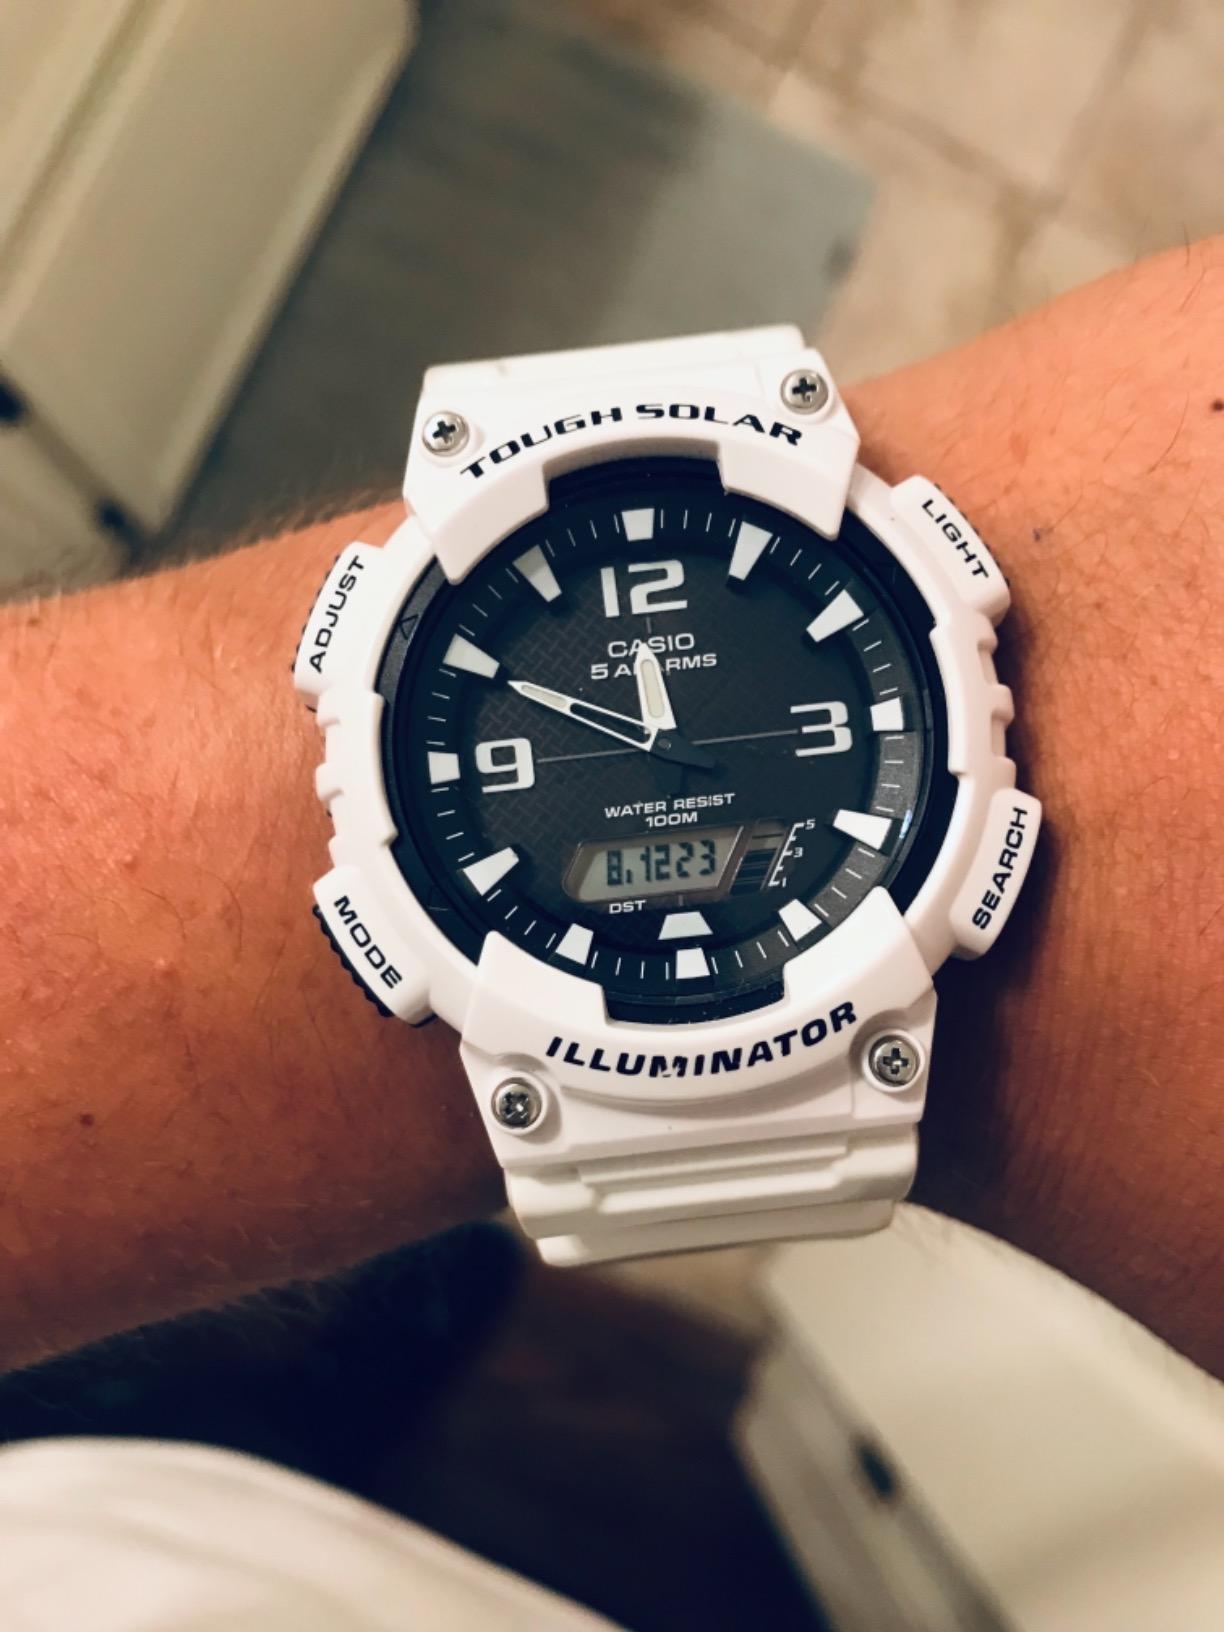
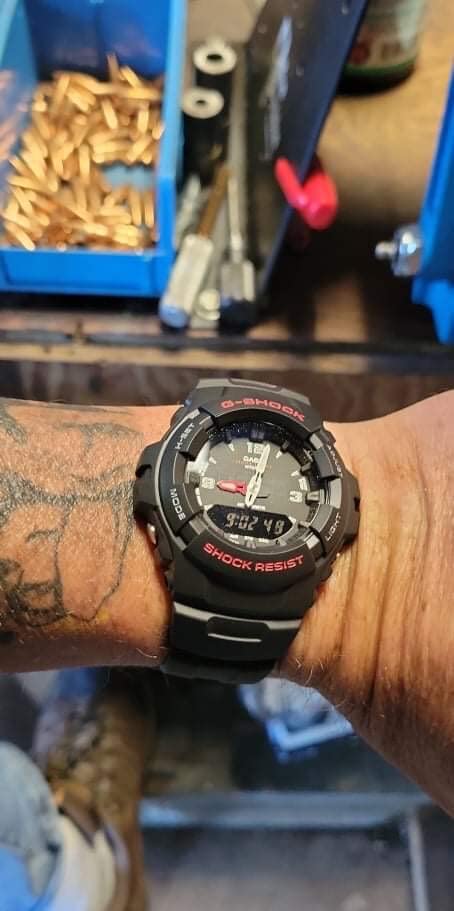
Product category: accessories_watch
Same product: no